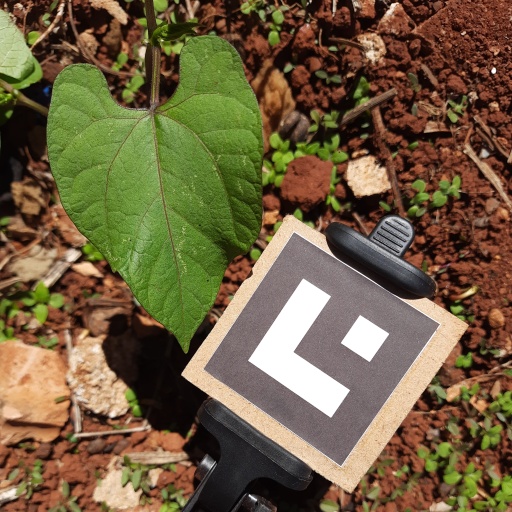
Observations: wavy surface, no eating holes, under sunlight